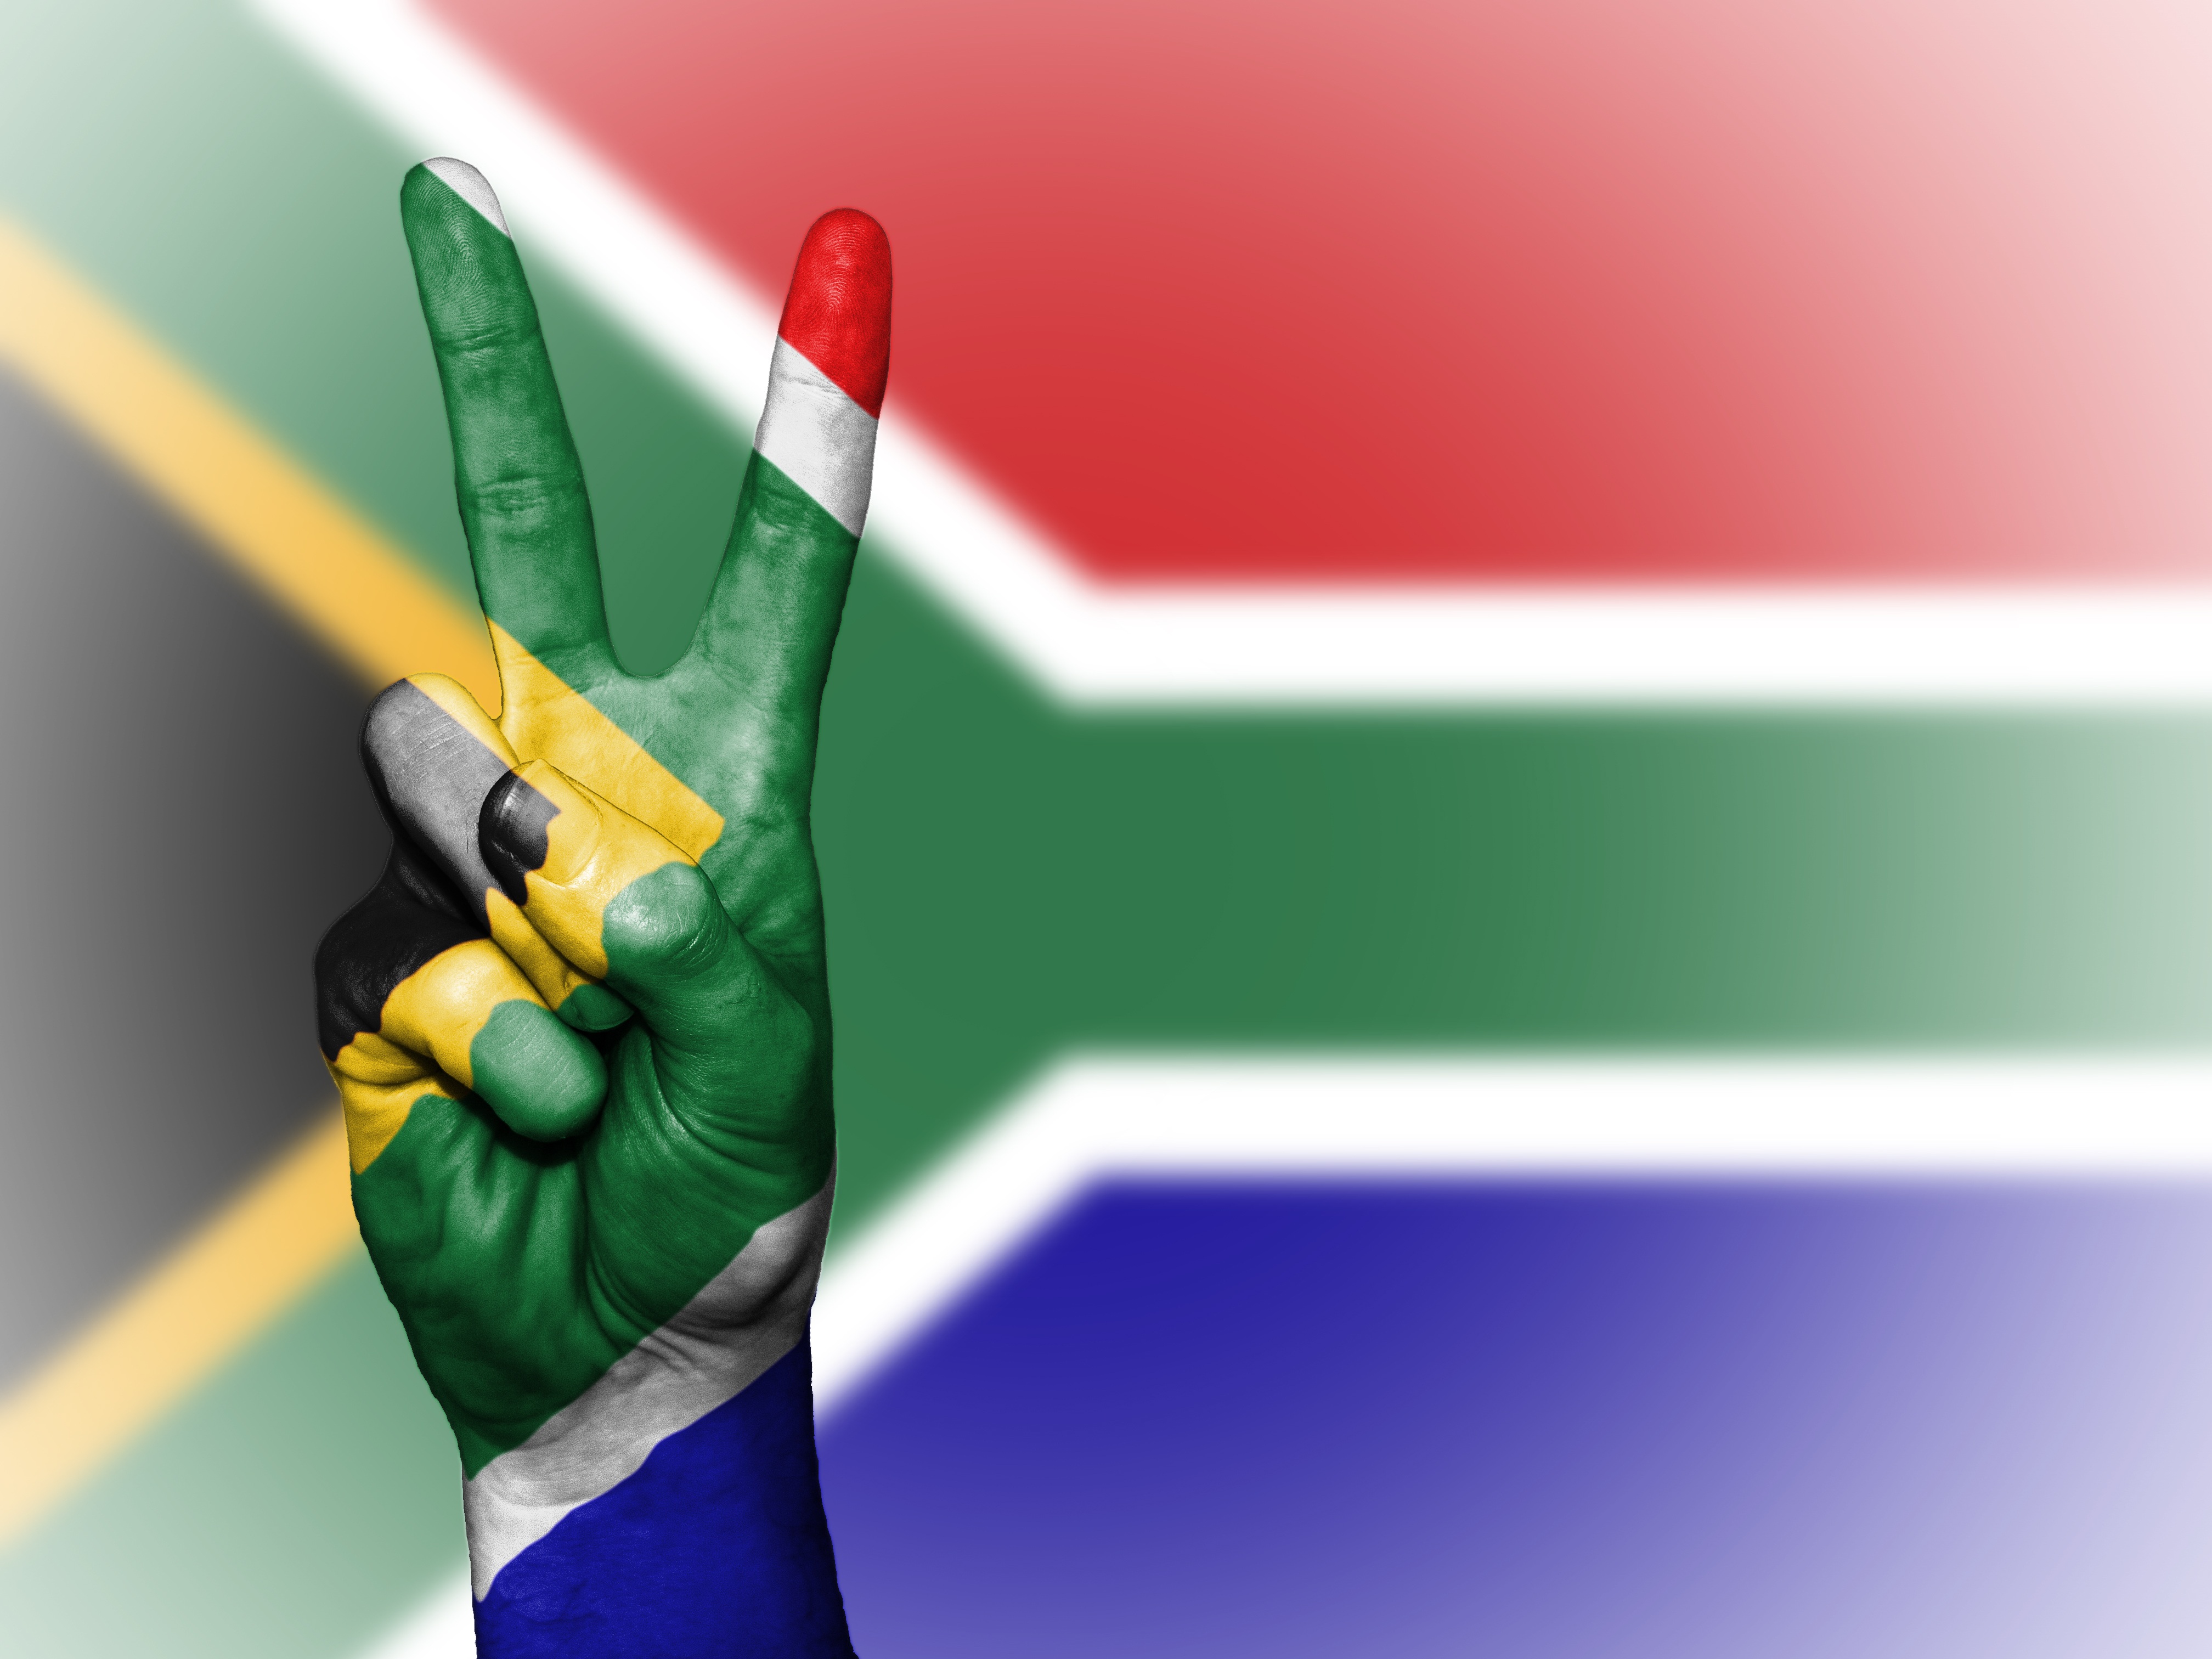
writing, hand, green, color, banner, flag, africa, peace, close up, brand, south, national, nation, african, south africa, computer wallpaper